Thiers Issard

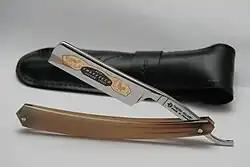
"Fox and Rooster" straight razor with a two pin handle

Thiers Issard was established in 1884 by Pierre Thiers (1860–1929). He was part of a family of master razor makers. The Thiers family owned their own forge. The "Chart of the Jurande" or the Professional Guild Charter of the time lists at least three "Thiers" as master razor makers.